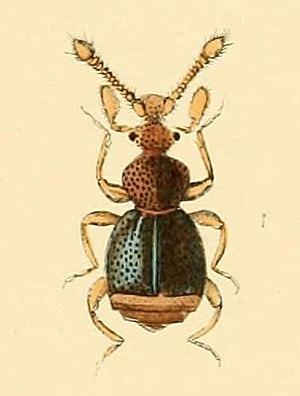
Bryaxis est un genre de coléoptères de la famille des Staphylinidae et de la sous-famille des Pselaphinae. L'espèce type est Bryaxis bulbifer.